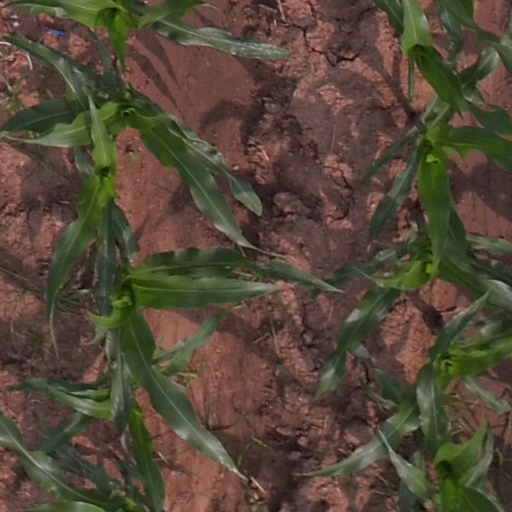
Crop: maize; corn